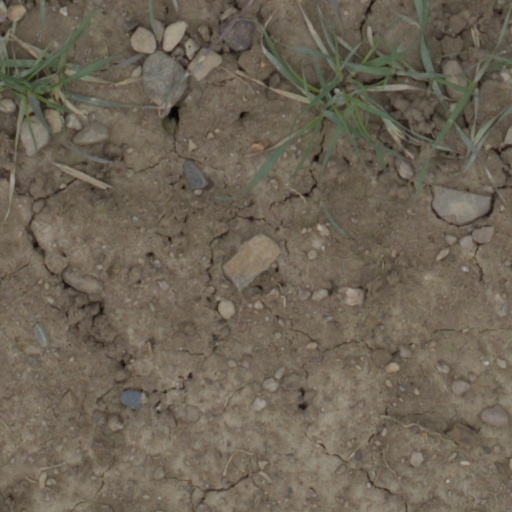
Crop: wheat